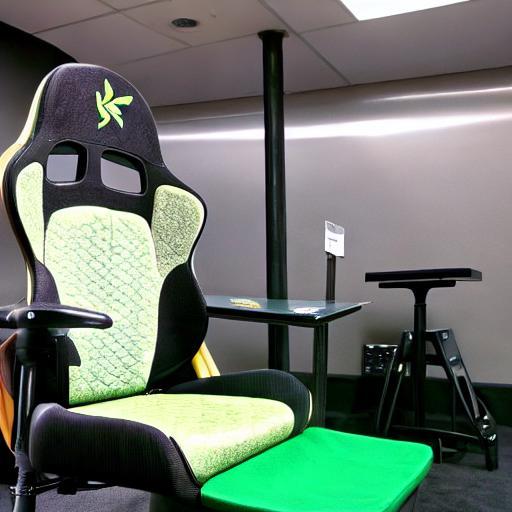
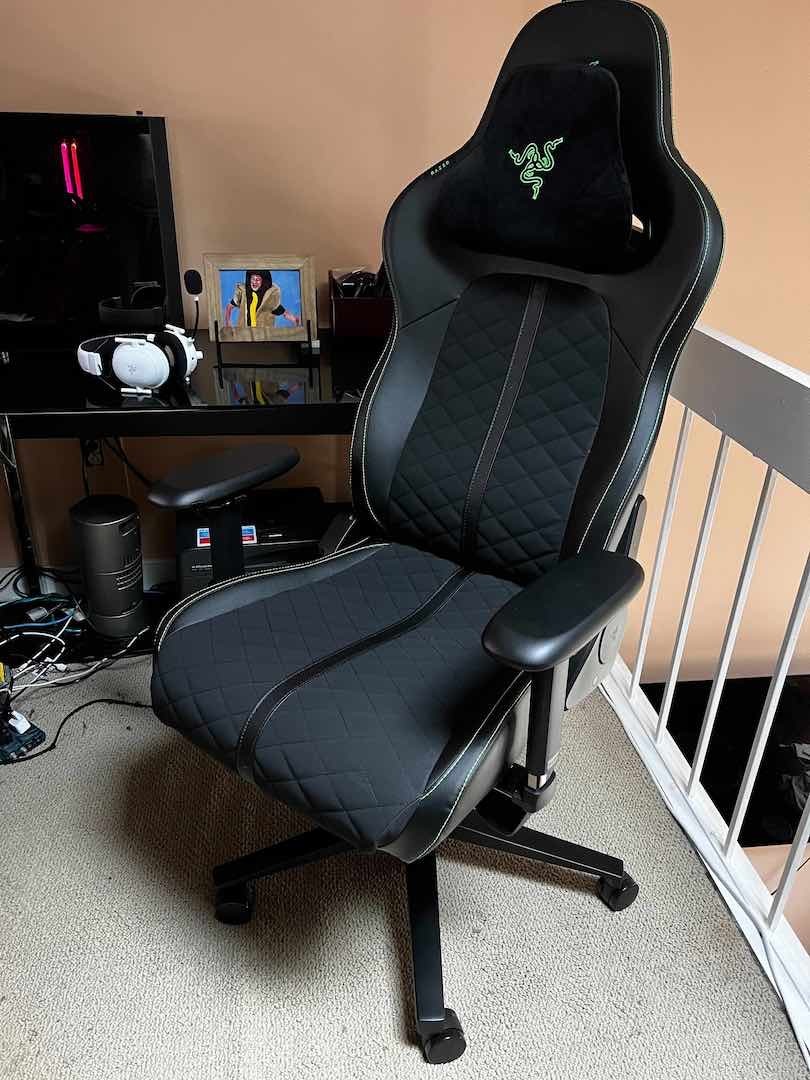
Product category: items_chair
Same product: no